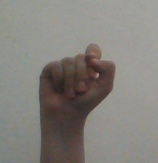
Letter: fa